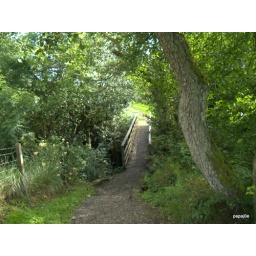
wooden bridge over &amp;quot;the lade&amp;quot;.